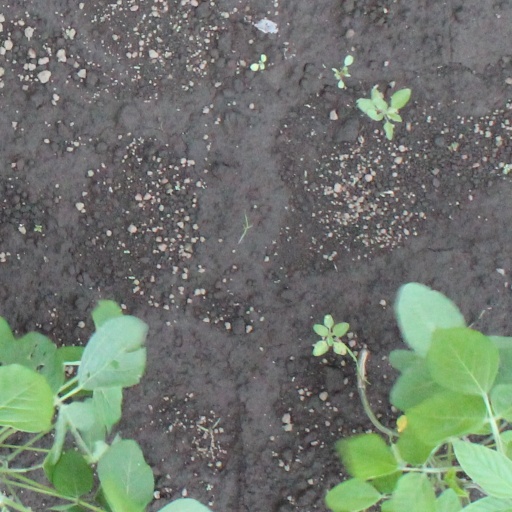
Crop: soybean